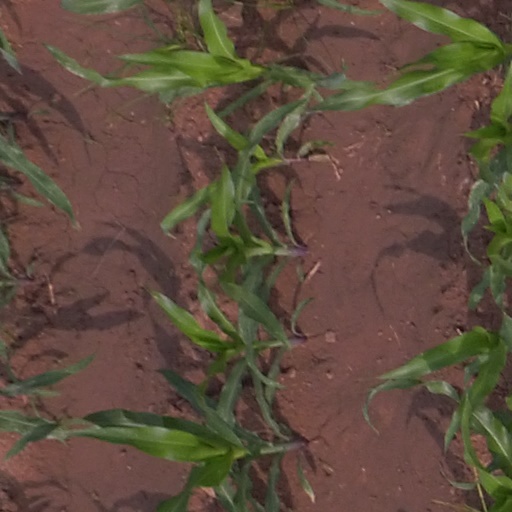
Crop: maize; corn